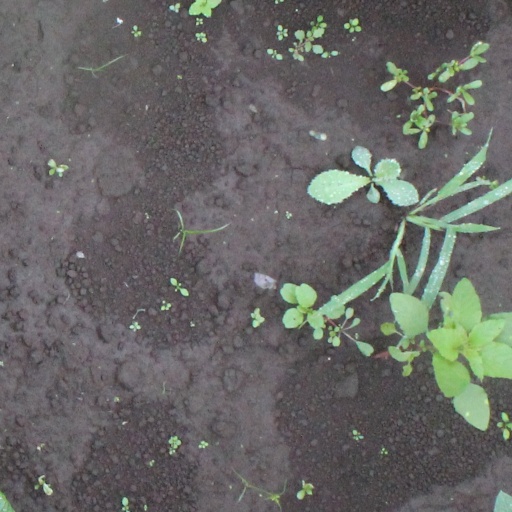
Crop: soybean